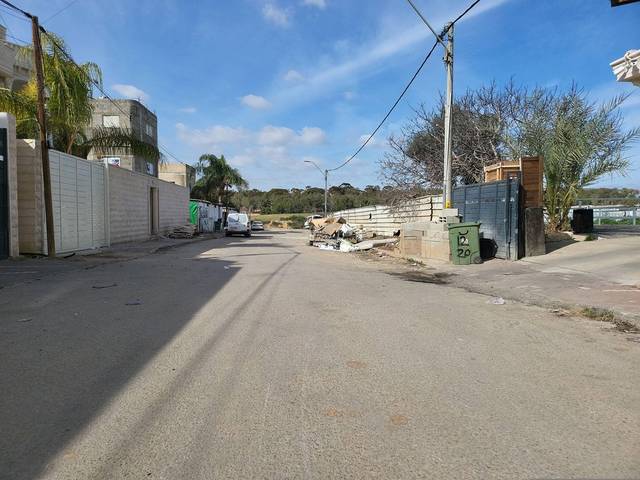
Region: Israel
Coordinates: 31.4, 34.742